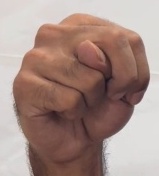
ASL sign: N